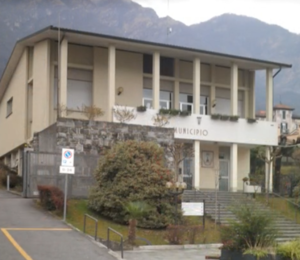
Le Musée Giannino Castiglioni est un musée civique d'art et design basé à Lierna sur le lac de Côme. Il est dédié à l'artiste Giannino Castiglioni qui a dessiné tout le village de Lierna, en sculptant de nombreux espaces, y compris ses escaliers iconiques. Dans son atelier de Lierna Castiglioni, il sculpta la porte de S. Ambrogio dans le Dôme de Milan. Le directeur du musée Annamaria Ranzi est le référent scientifique.